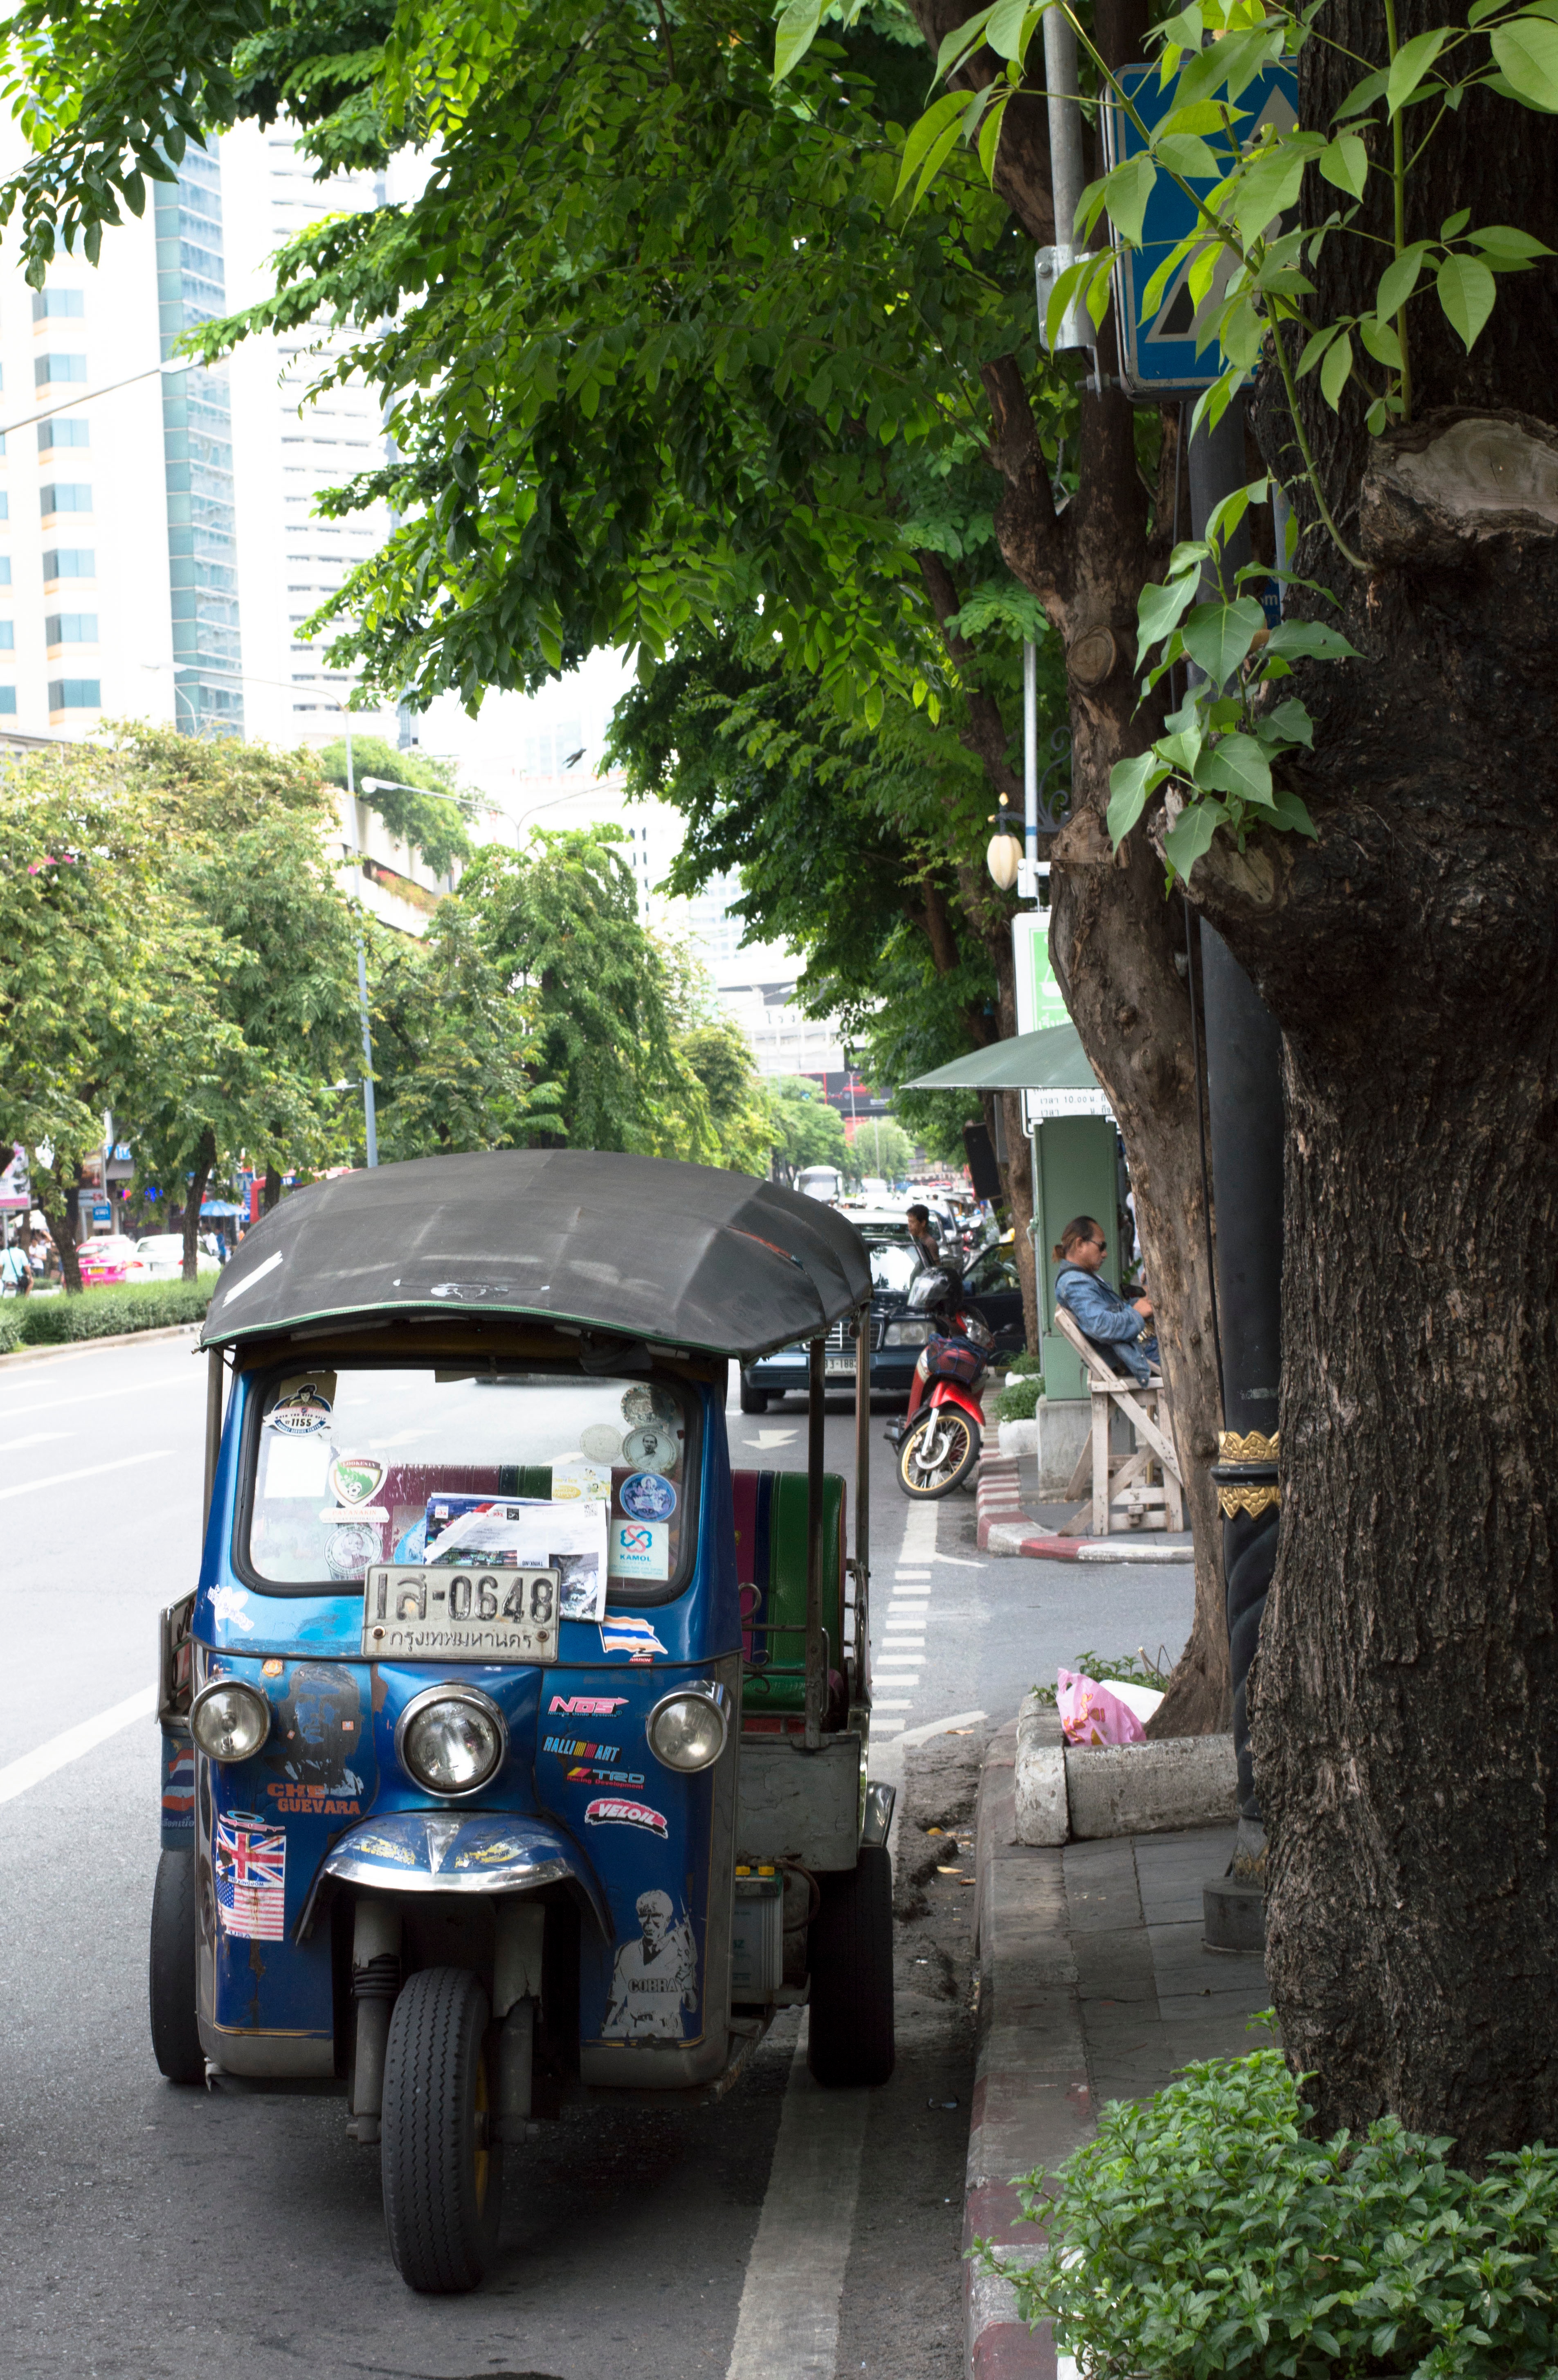
tree, road, street, flower, city, transport, vehicle, human settlement